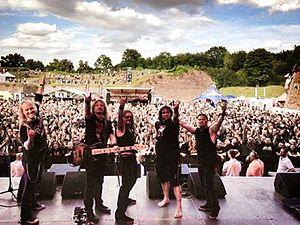
Flotsam and Jetsam est un groupe de thrash metal américain, originaire de Phoenix, en Arizona. Il est souvent associé au nom de Jason Newsted qui en fut le premier bassiste avant de rejoindre Metallica. Malgré des débuts prometteurs avec les albums Doomsday for the Deceiver et No Place for Disgrace, le groupe a du mal à percer en dehors des milieux underground.